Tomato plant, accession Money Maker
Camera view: vertical (180 deg); turntable rotation: 180 degrees
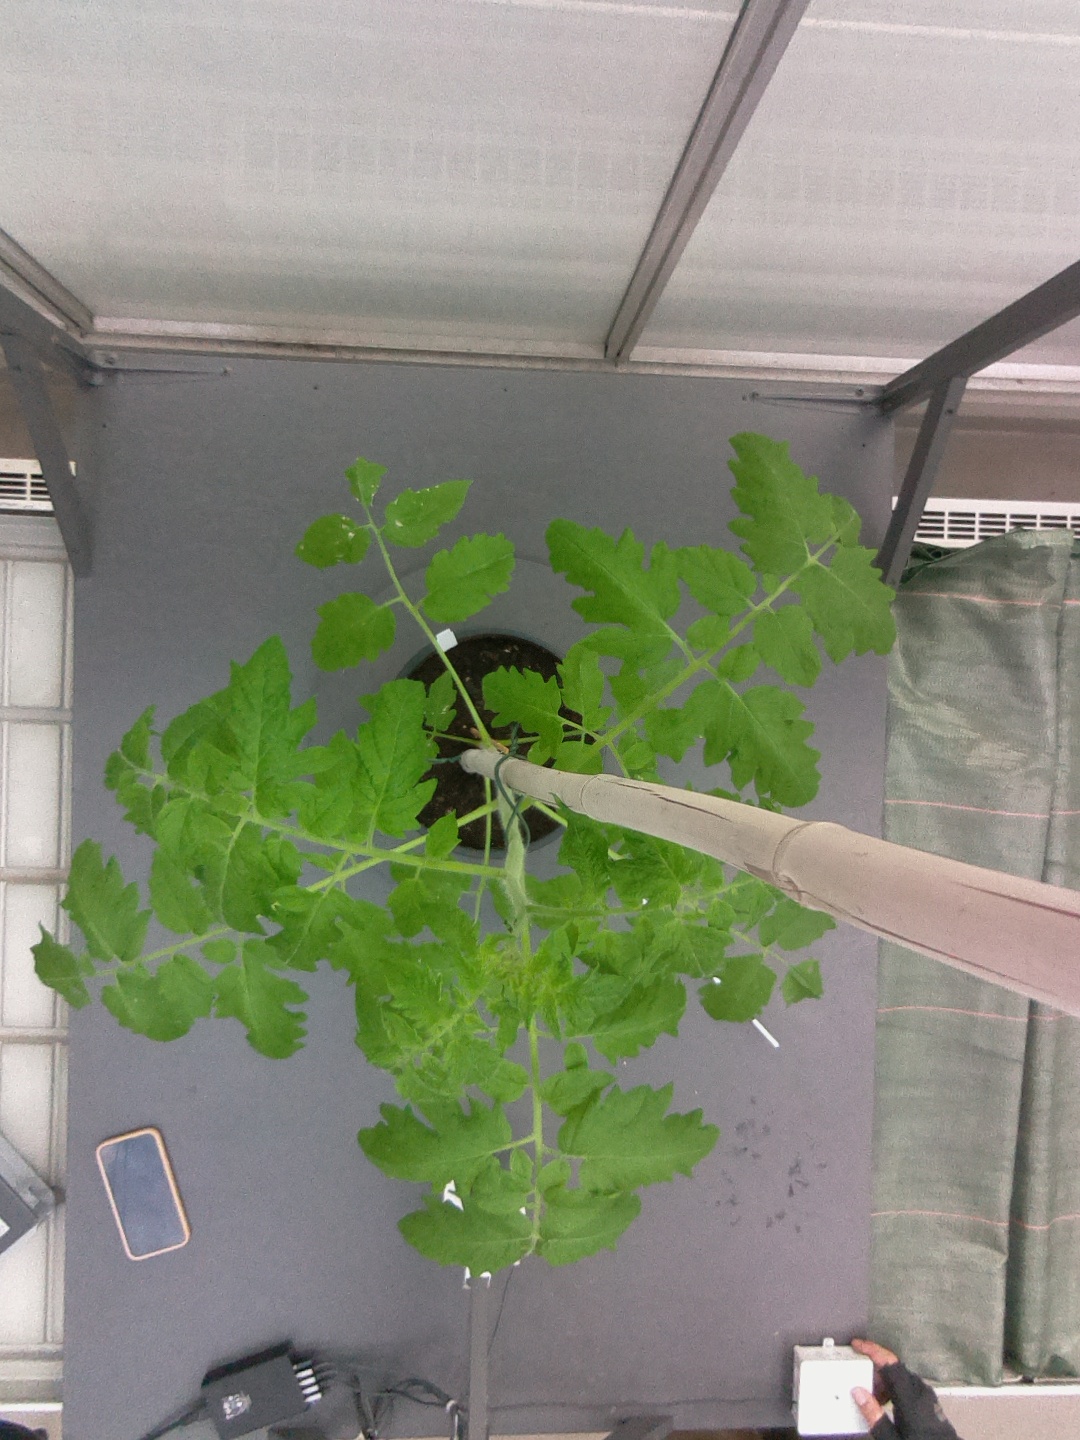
BBCH growth stage 15: 10 of true leaves visible